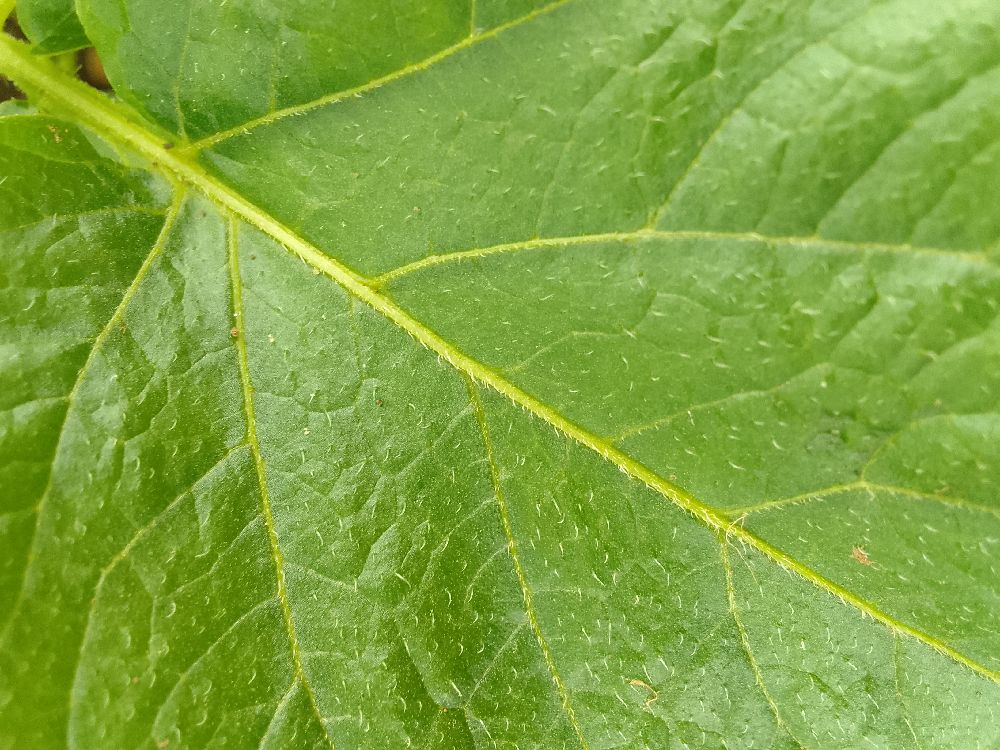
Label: Healthy